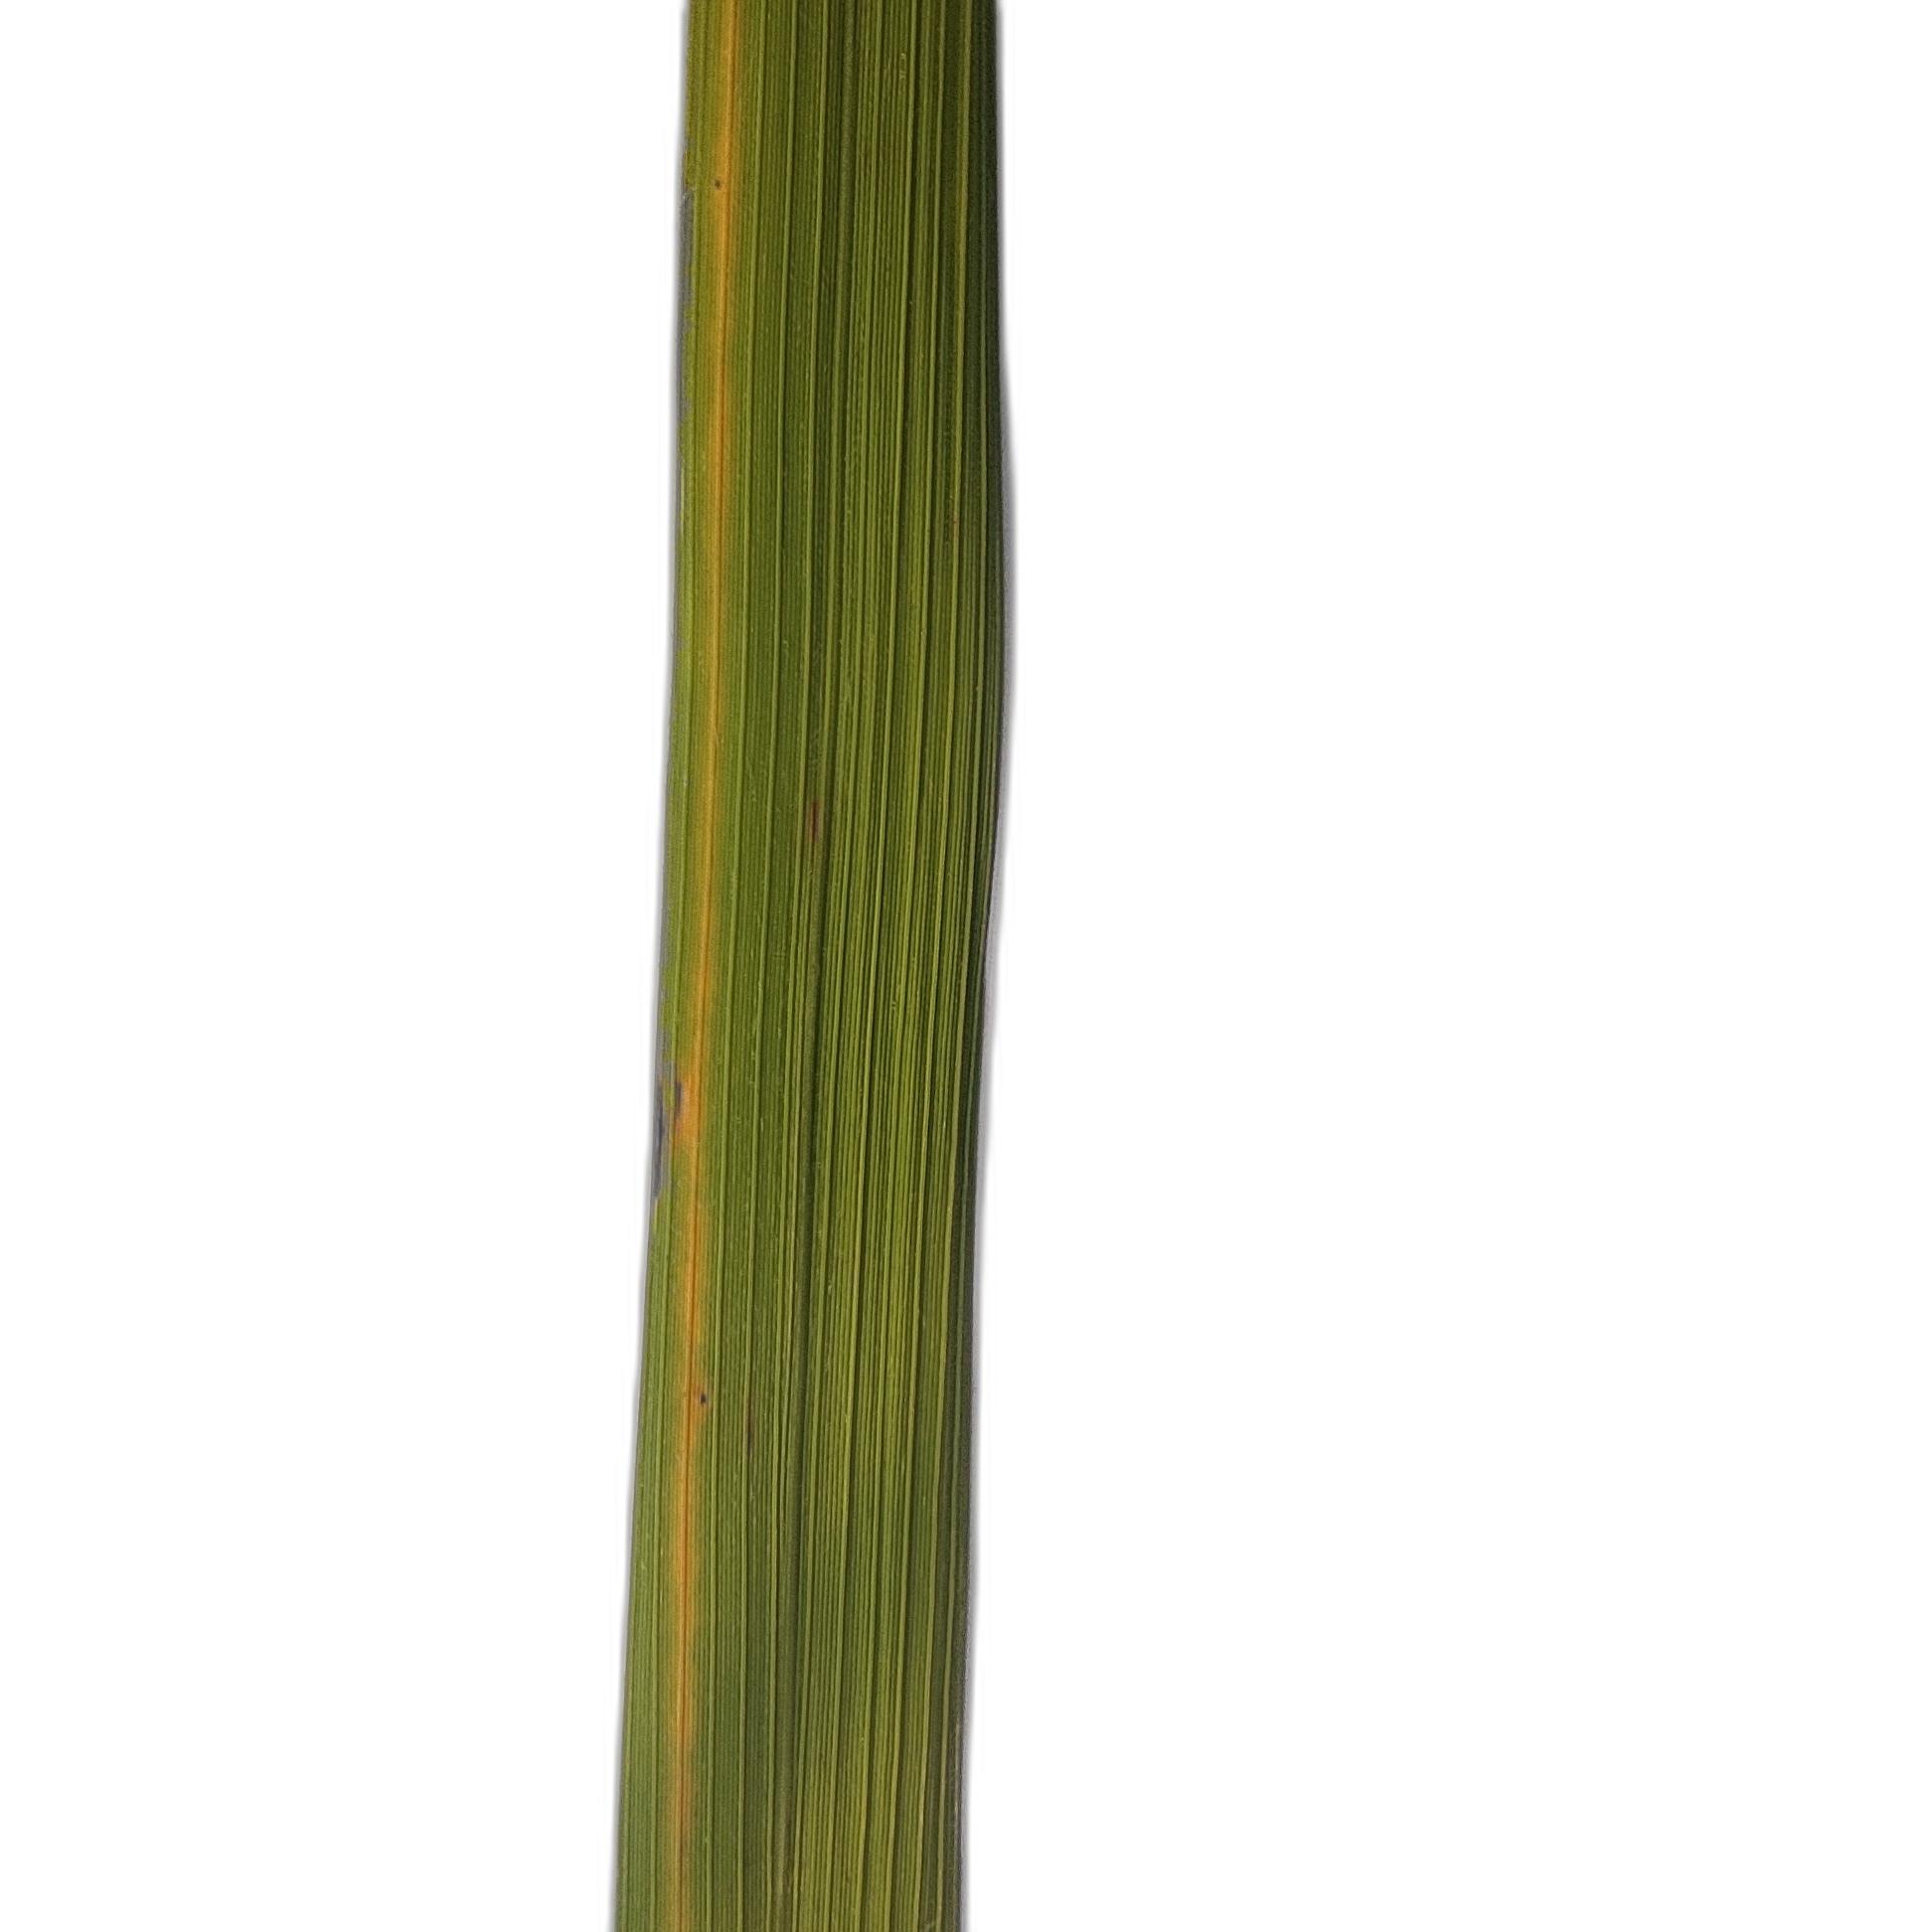
Label: Rice Tungro